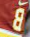
Number: 8